Jérusalem

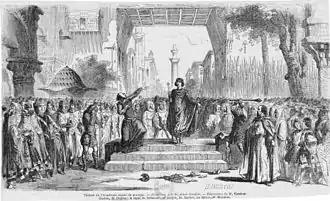
Illustration of Act 3, scene 2 (1847) after the Paris premiere

Gaston has escaped and rushes in to find Hélène, but their joy is short-lived as the Crusaders, led by the Count, burst into the room and demand Gaston's death, still believing that he was responsible for the attempt on the Count's life. Defiantly, Hélène challenges the Crusaders (Aria: "Non ... non votre rage" / "No ... no, your anger, your unworthy outrage") as well as her father ("The shame and crime are yours!"). The Count drags her away.